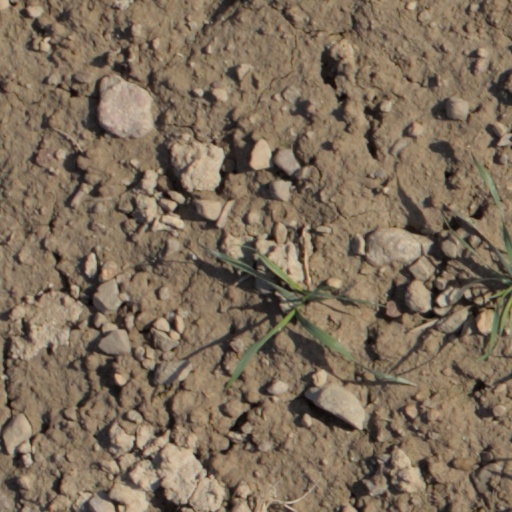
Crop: wheat